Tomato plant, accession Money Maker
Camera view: tilt-top (135 deg); turntable rotation: 210 degrees
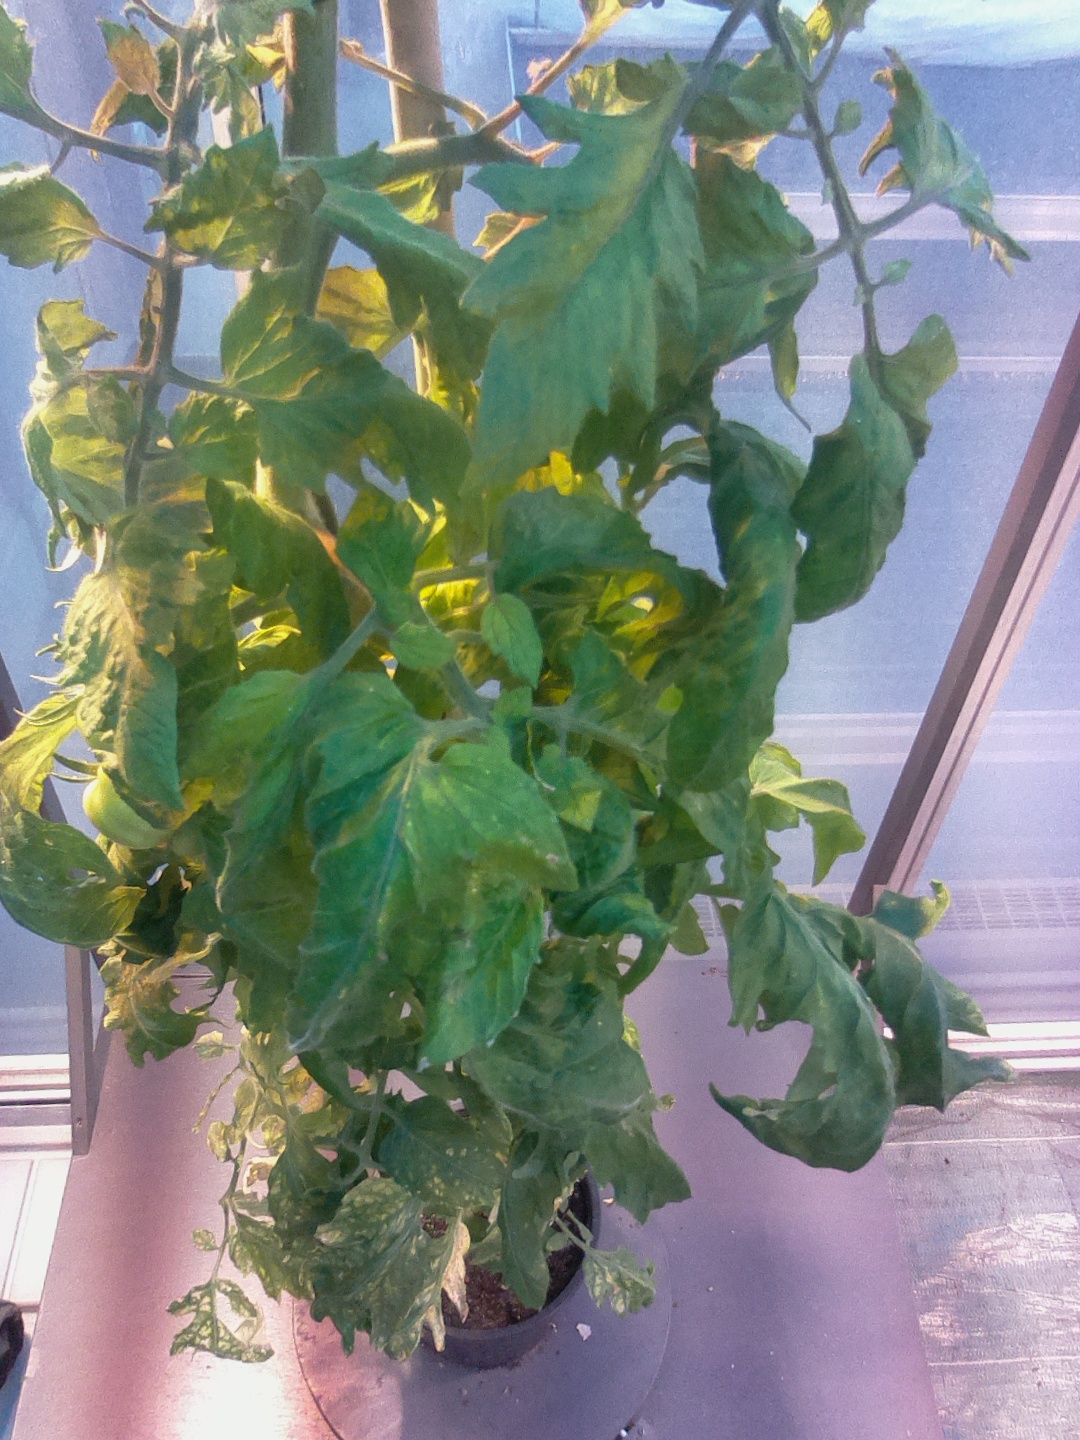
BBCH growth stage 76: 60%-70% of final fruit size